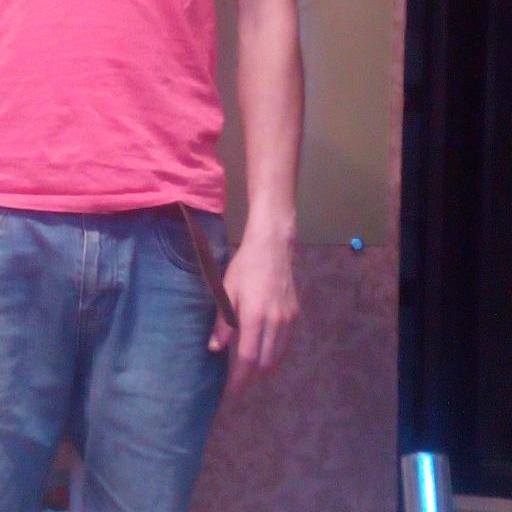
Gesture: no_gesture